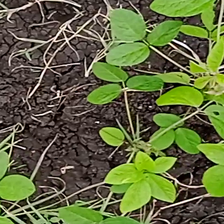
Weed species: Harali_(Cynodon_dactylon)